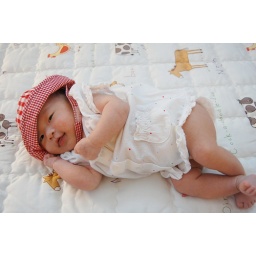
Happy in a red hat